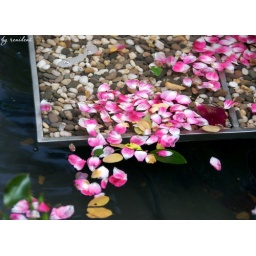
pink rose petals in water